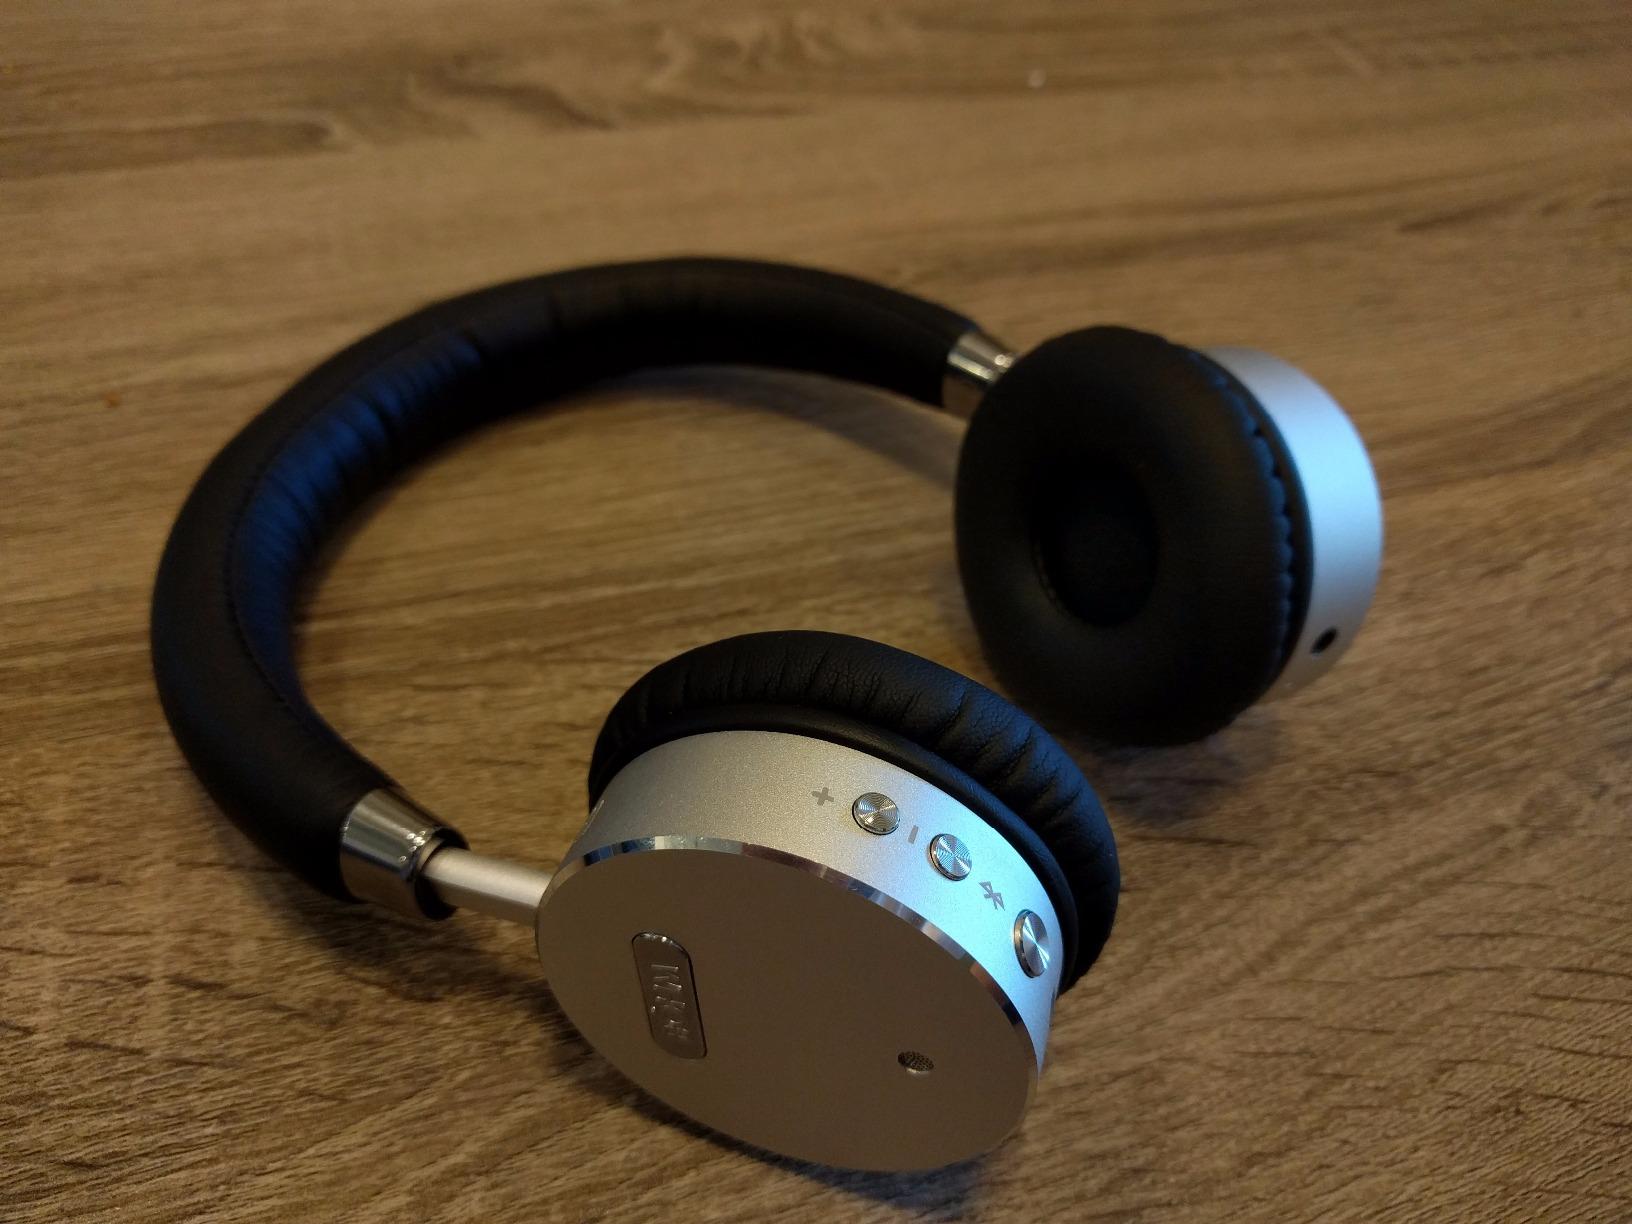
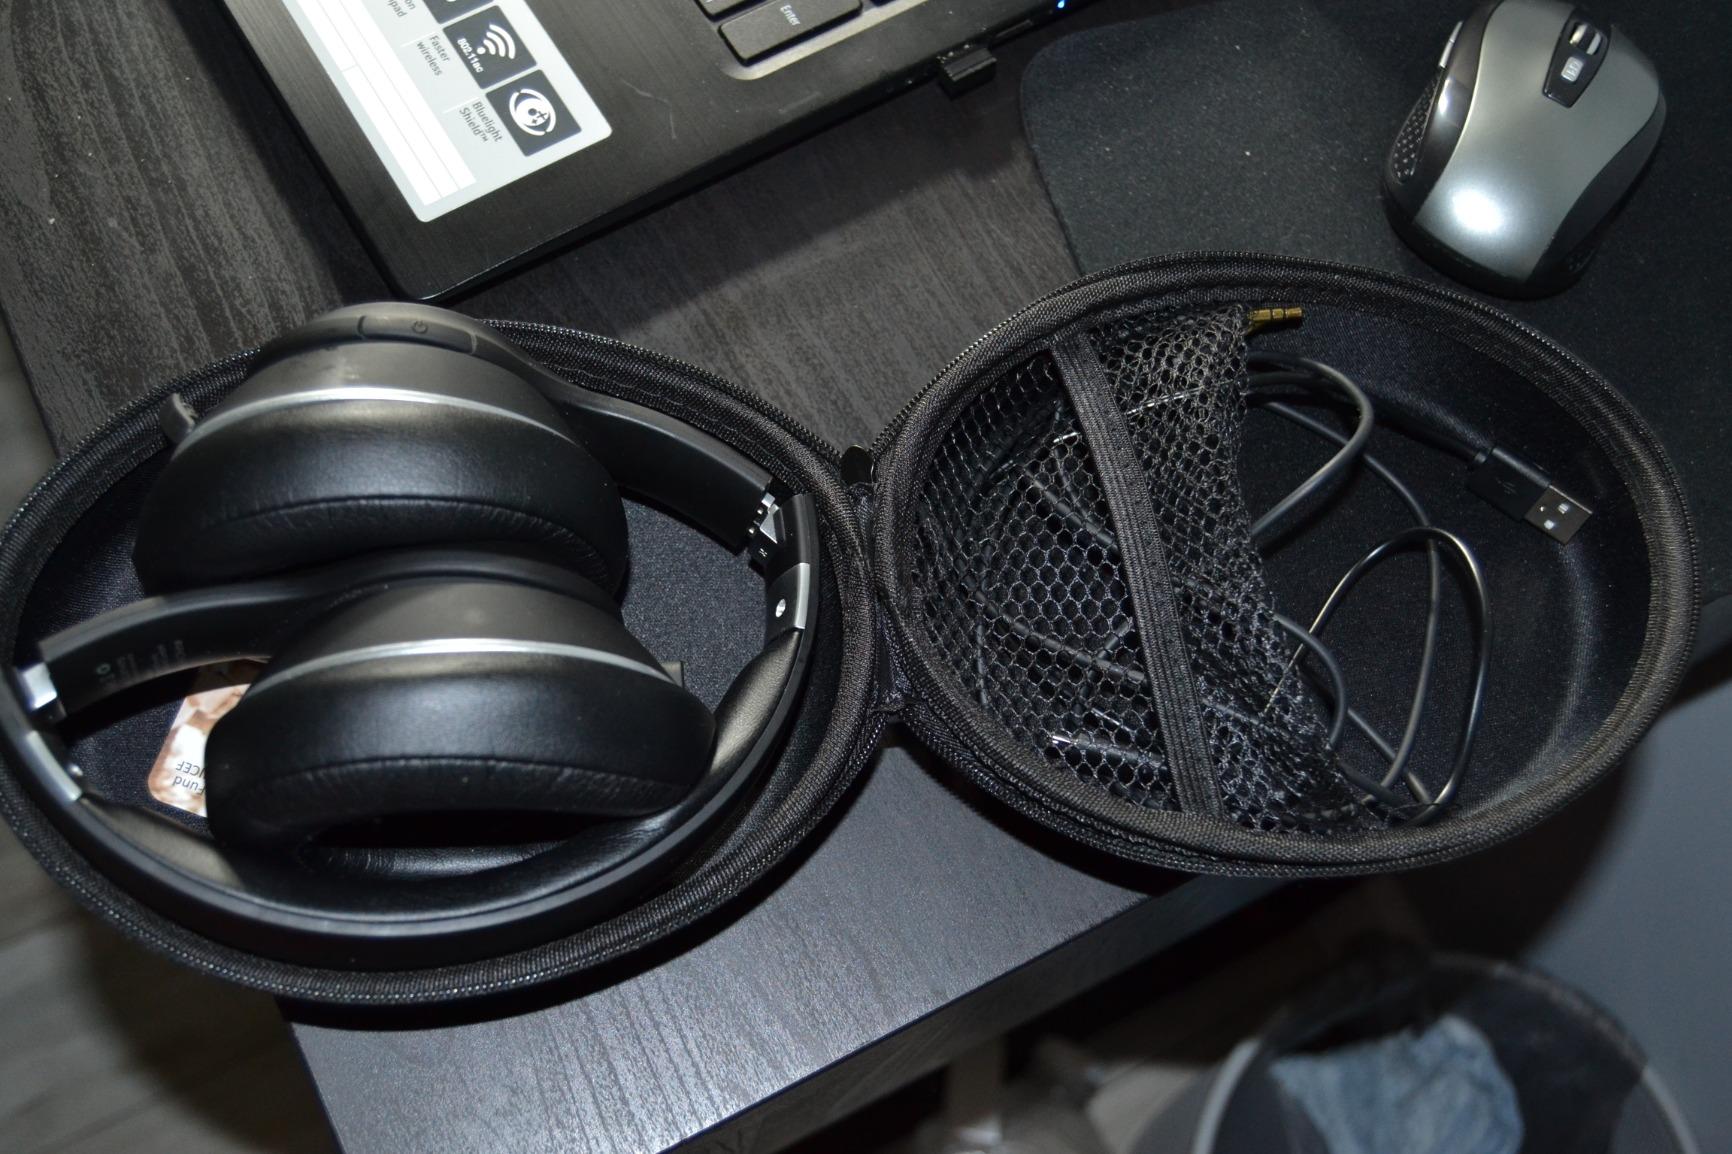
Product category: headphones
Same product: no